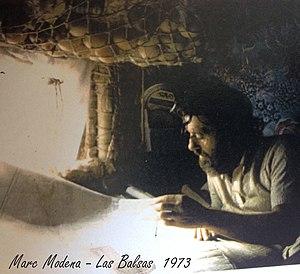
Marc modena las balsas 1973
Marc Modena est né le 20 janvier 1927 à Fréjus, mort le 15 novembre 2011 à Dénia est un navigateur et explorateur français. Il est fils du premier guide de l'Amphithéâtre de Fréjus.